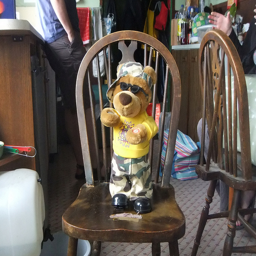
A stuffed bear standing on a wooden chair.
Small teddy bear with shades sitting on top of a wooden chair.
Stuffed animal bear looking cool with sun glasses on old fashioned chair.
A stuffed bear sitting on a chair with people nearby.
A stuffed bear wearing sunglasses stands in a chair.